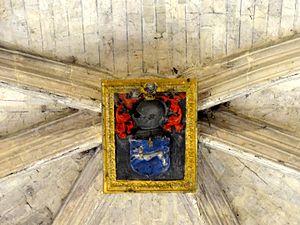
Abside, clé de voûte.
Les Nicolaï ou Nicolaÿ sont une famille de la noblesse française, originaire de Bourg-Saint-Andéol et anoblie par charge de conseiller à la cour des comptes de Paris en 1495.
L'église Saint-Germain-l'Auxerrois est une église catholique paroissiale située à Presles, en France. Vers le milieu du XIIᵉ siècle, elle a été donnée au prieuré Saint-Martin-des-Champs de Paris. De cette époque datent ses éléments les plus anciens, dans la chapelle Saint-Joseph au nord du chœur. Sinon, hormis des grandes arcades potentiellement gothiques et un clocher très sobre également gothique du XIVᵉ siècle, l'église date pour l'essentiel de la fin du XVᵉ et du milieu du XVIᵉ siècle, et est de style gothique flamboyant. Elle a été retouchée à l'époque moderne, et la façade date seulement de 1876. Si la nef et son bas-côté sud sont des constructions assez sommaires, le chœur et la chapelle de la Vierge, qui l'accompagne au sud, sont bâtis avec soin et voûtés d'ogives. Les deux premiers arcs-doubleaux du chœur retombent sur des chapiteaux corinthiens, et la forme en anse de panier des voûtes indique également la Renaissance, mais les piliers ondulés de l'abside et leurs chapiteaux sont néanmoins flamboyants.